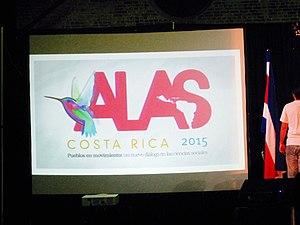
L'Asociación Latinoamericana de Sociología est une association régionale de sociologues en provenance d'Amérique latine ou ayant l'Amérique latine comme objet de recherche.